Shakhty Trial

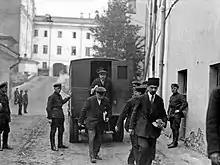
Defendants during the Shakhty Trial

The Shakhty Trial was the first important Soviet show trial since the case of the Socialist Revolutionary Party in 1922. Fifty-three engineers and managers from the North Caucasus town of Shakhty were arrested in 1928 after being accused of conspiring to sabotage the Soviet economy with the former owners of the coal mines. The trial was conducted on May 18, 1928, in House of Trade Unions, Moscow. Thirty-four of the accused received prison terms, while eleven were sentenced to death (with six being executed; the rest received commutations). The remainder were acquitted or received suspended sentences.